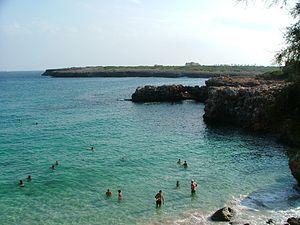
Manacor est une commune d'Espagne de l'île de Majorque dans la communauté autonome des Îles Baléares. Elle est la deuxième ville de l'île. Elle est située à l'est de l'île et fait partie de la comarque du Llevant.